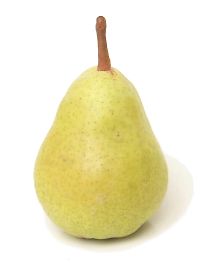
Label: Pear